125th Street station (IND Eighth Avenue Line)

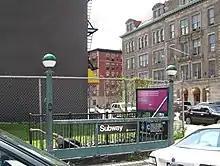
SE stairs at West 127th Street

The full-time fare control area is at the south end of the mezzanine, serving the 125th Street exits, and has a turnstile bank and token booth. It serves the exits at St. Nicholas Avenue and West 125th Street. The other fare control area at the north end, serving the 127th Street exits, is unstaffed, containing full height turnstiles. There is also evidence of closed exit stairs going up to 126th Street and 124th Street, one on each side of both mezzanines. One of the staircases led directly into the basement of a business that existed at street level.